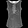
Label: Shirt